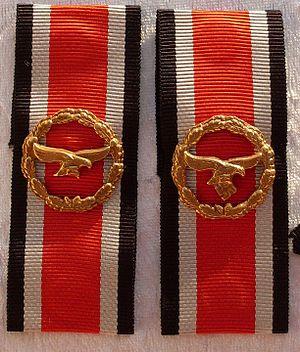
L'agrafe de la liste d'honneur est une distinction militaire allemande du Troisième Reich, et attribuée à tous les soldats des troupes de la Wehrmacht durant la Seconde Guerre mondiale.